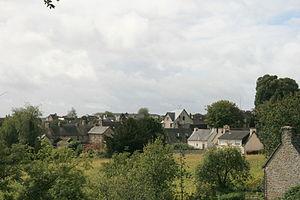
Vue de Saint Nicolas du Pélem - France
Saint-Nicolas-du-Pélem est une commune française et un chef-lieu de canton du département des Côtes-d'Armor, en région Bretagne.